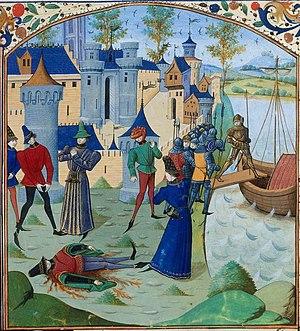
Raoul Lefèvre, Recueil des histoires de Troie, Assasinat de Iason, BnF-59-f12v (détail)
Le Maître du Hiéron est un enlumineur anonyme de la fin du XVᵉ siècle dont le nom de convention vient de sa contribution aux illustrations d'un petit livre de Xénophon intitulé Hiéron ou De la Tyrannie, dans une traduction française réalisée par Charles Soillot à partir de la version latine de Leonardo Bruni. On situe en général son activité à Bruges, sans qu’une preuve n’ait pu corroborer cette hypothèse. Il est présenté aussi comme disciple du Maître d'Antoine de Bourgogne et de Loyset Liédet.